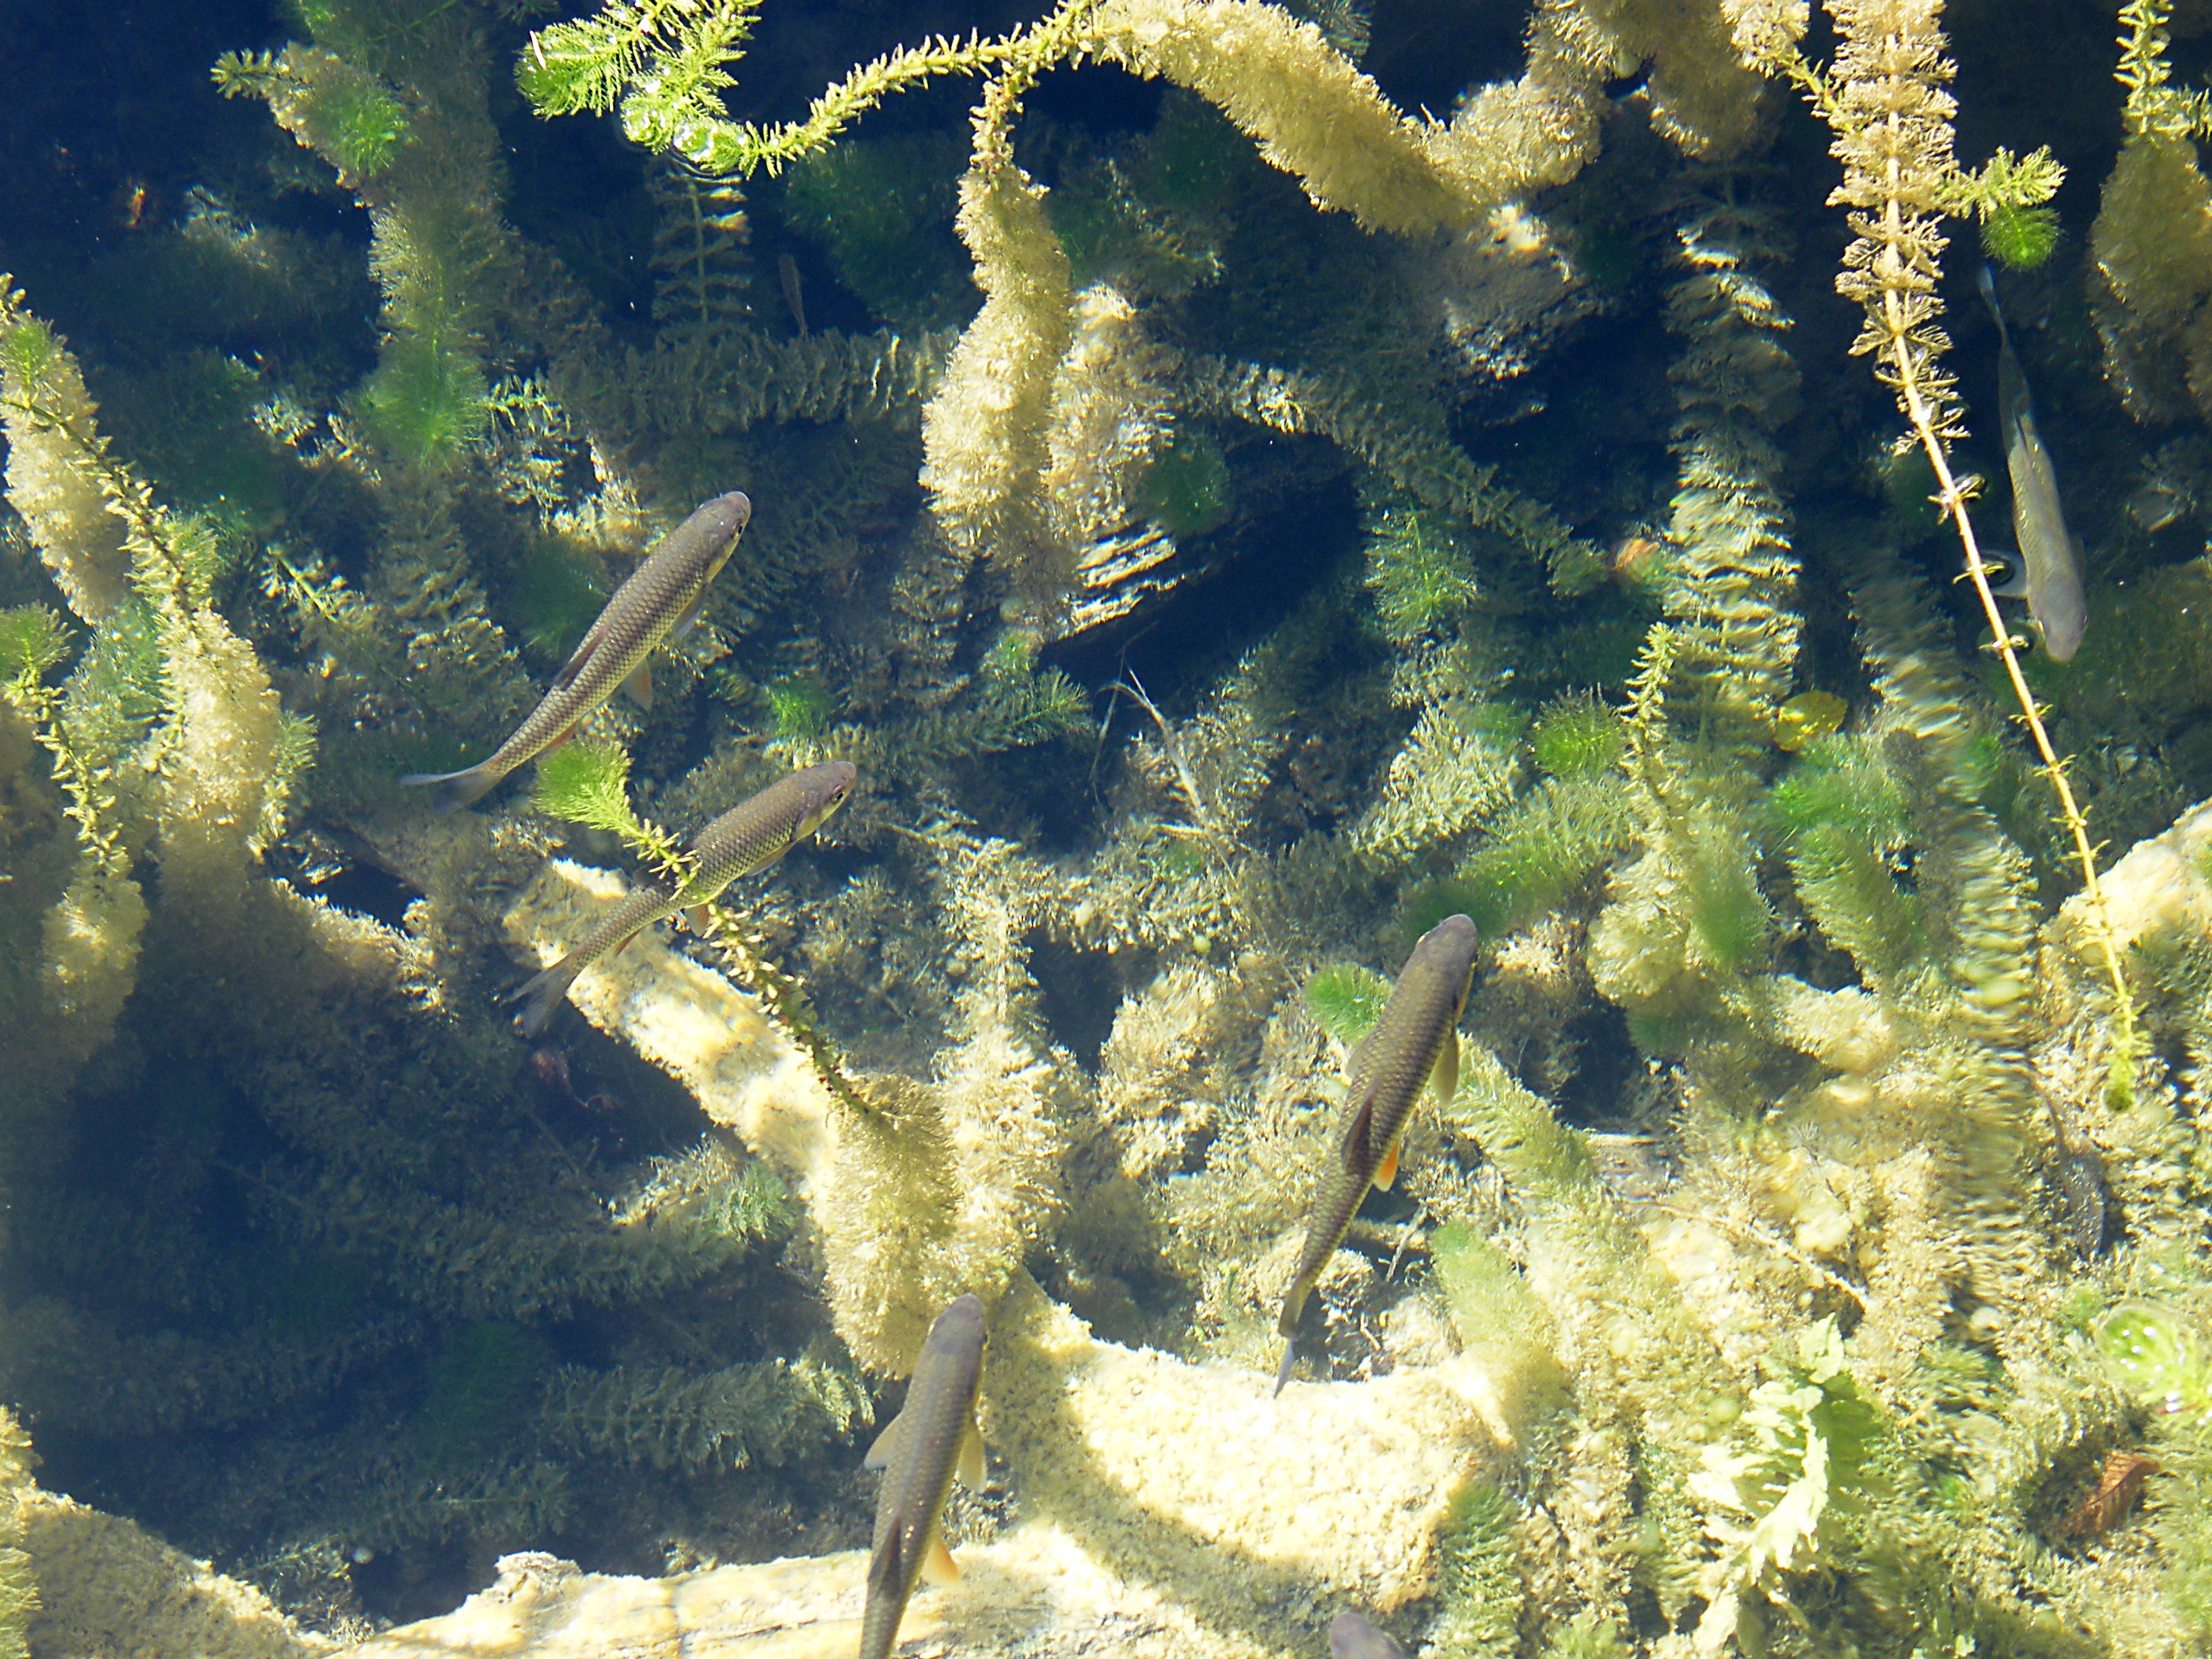
sea, water, lake, clear, underwater, biology, clean, fish, coral, coral reef, reef, sunny, algae, aquatic plants, trout, aerial photography, marine biology